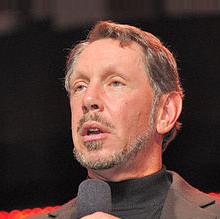
Age: 64